Counts, dukes and grand dukes of Oldenburg

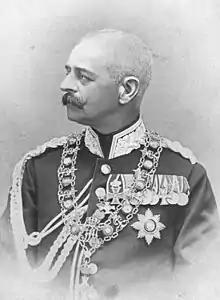

This is a list of the counts, dukes, grand dukes, and prime ministers of Oldenburg.